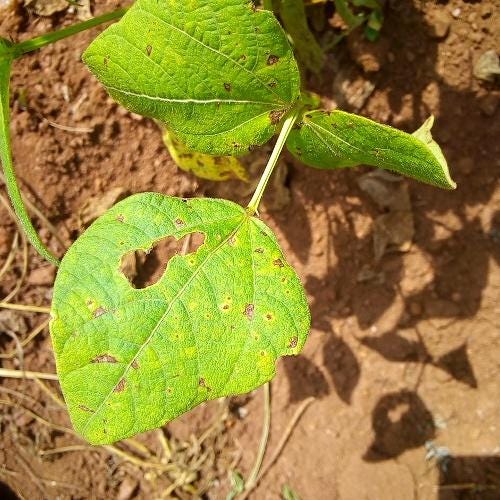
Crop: unknown
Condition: bean_bean_rust